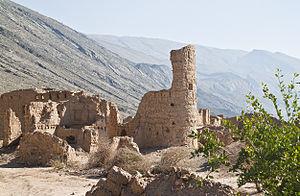
Tanuf est une localité du Sultanat d'Oman, située à flanc de plateau, au pied du djebel Akhdar entre Al Hamra et Nizwa, au nord de la région Ad-Dākhilīyah. Elle est constituée de l'ancien village partiellement en ruines, prisé des touristes, et d'une partie plus moderne liée à la présence d'une usine d'embouteillage d'eau minérale.